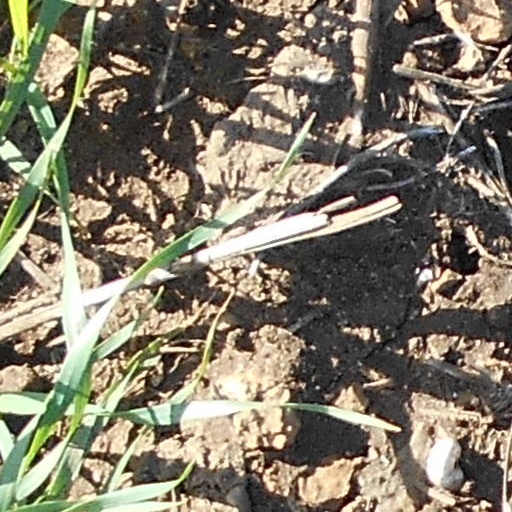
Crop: wheat